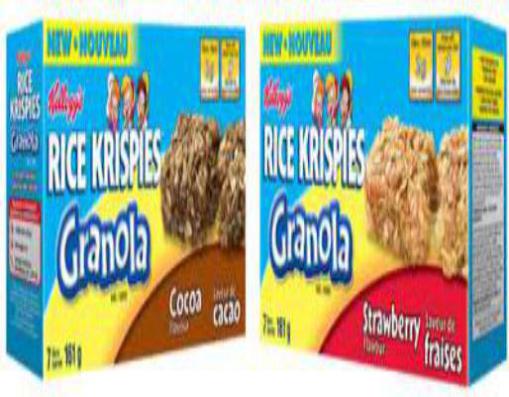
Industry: Food